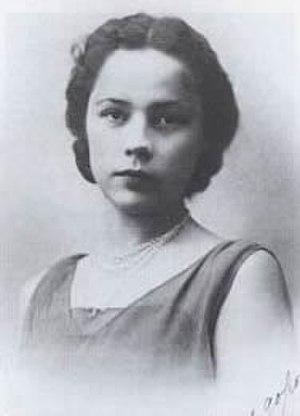
Anastasia Manstein-Chirinsky, née le 23 août 1912 à Roubijne dans l'Empire russe et décédée le 21 décembre 2009 à Bizerte en Tunisie, est une citoyenne de l'Empire russe, restée apatride durant 70 ans avant de devenir citoyenne de la Fédération de Russie.